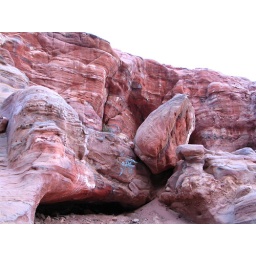
Pink coloured boulder rocks of the Petra canyon in Jordan